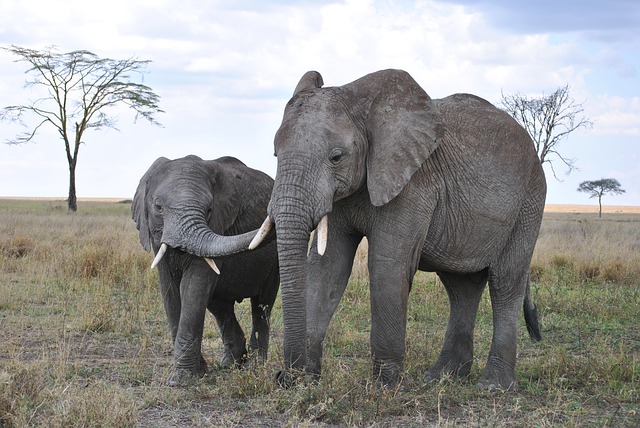
Label: elephant